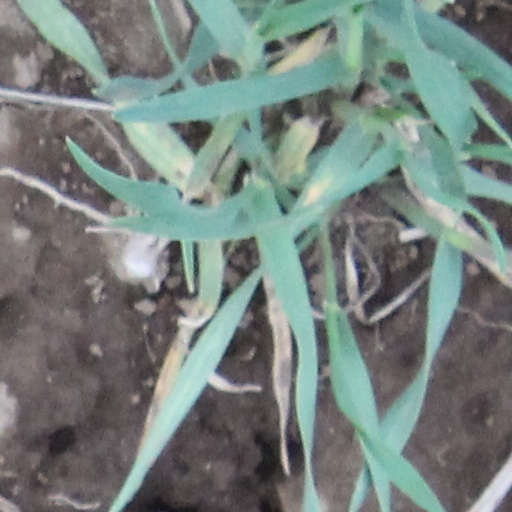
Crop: wheat